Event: Nepal Earthquake
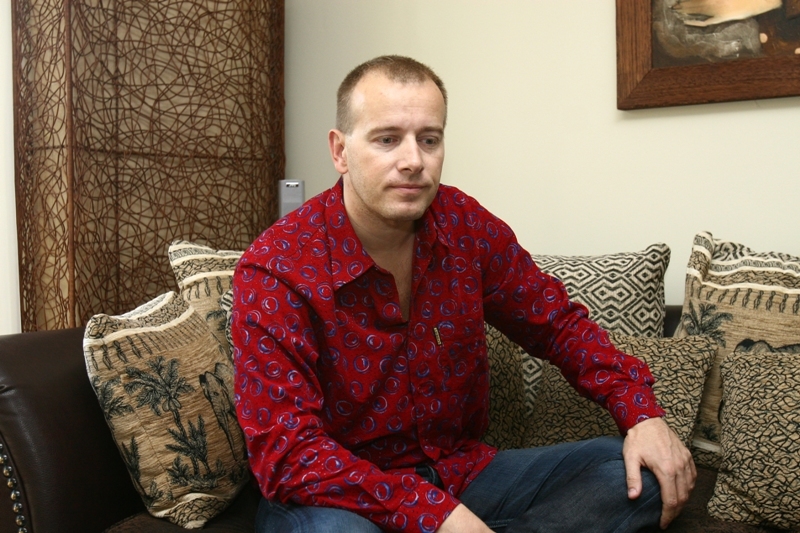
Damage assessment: no_damage